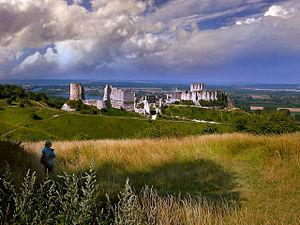
Château Gaillard (ClasséClasséClasséClassé) This building is indexed in the Base Mérimée, a database of architectural heritage maintained by the French Ministry of Culture,